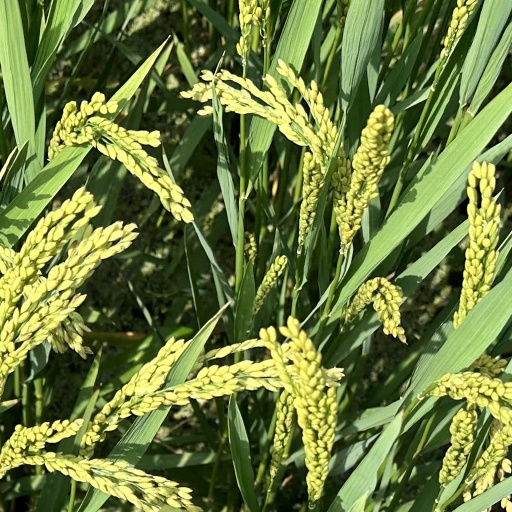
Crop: rice